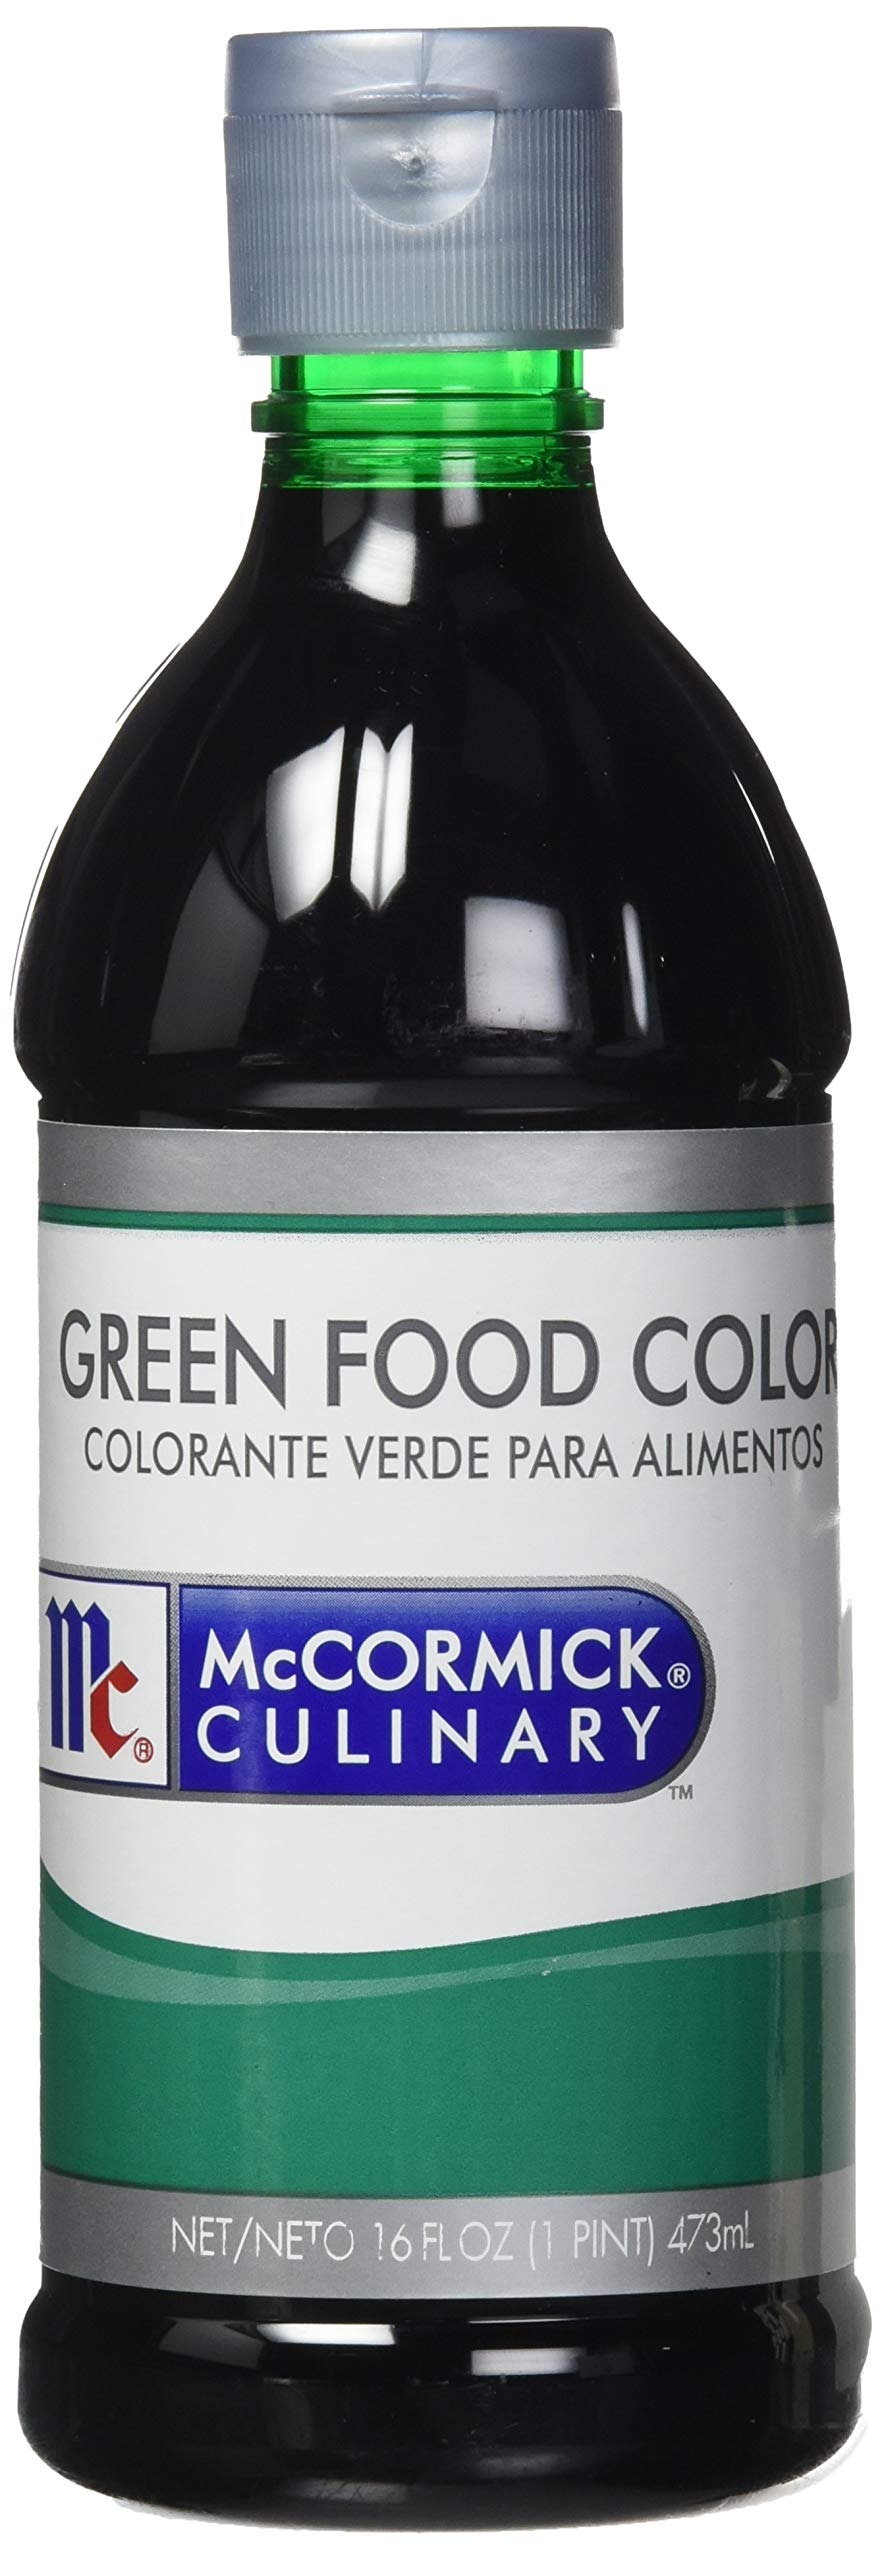
Item Name: Mccormick Food Color Green .5 Quart (Pack of 3)
Value: 3.0
Unit: Count

Price: 17.35